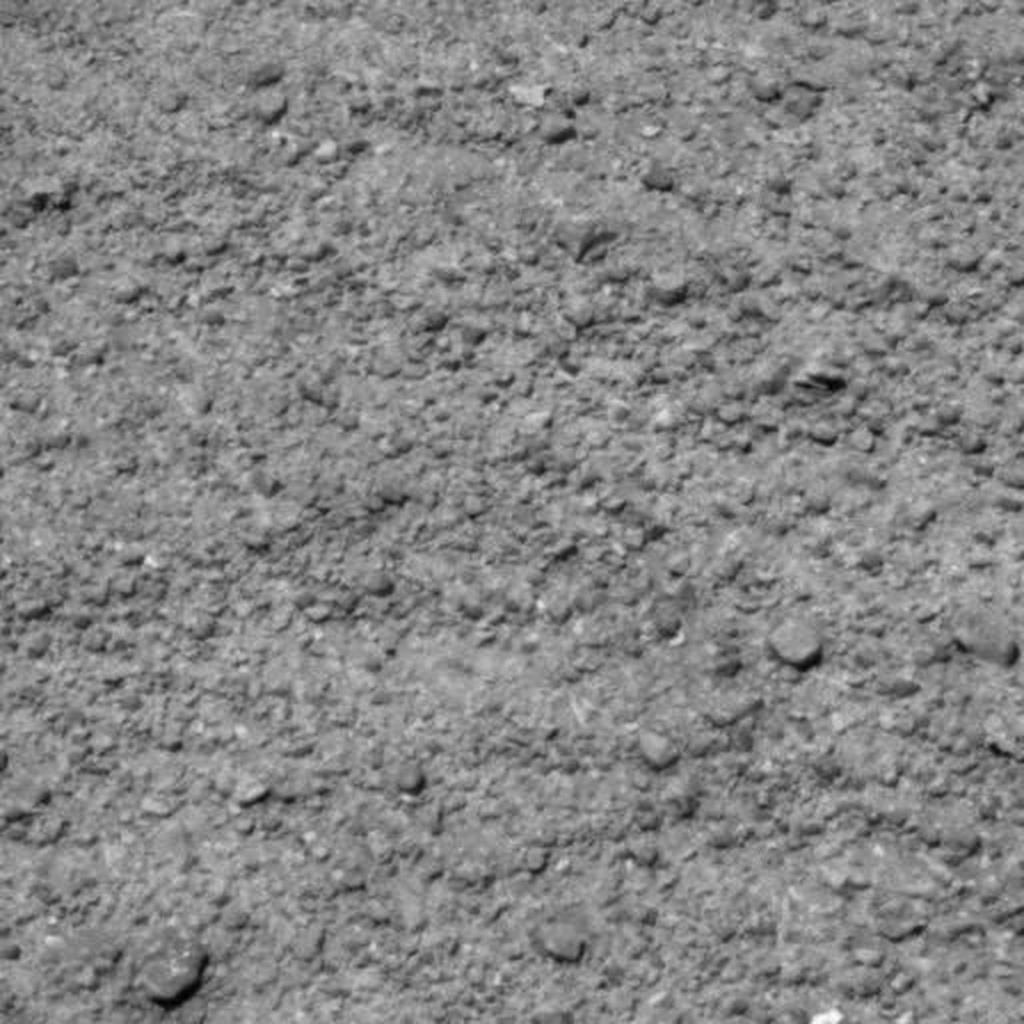
Surface features visible: Clasts, Soil, Spherules, Nearby Surface